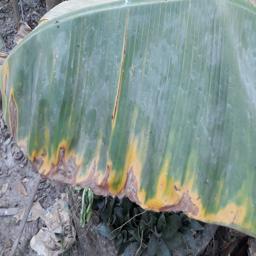
Label: POTASSIUM DEFICIENCY